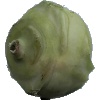
Label: kohlrabi